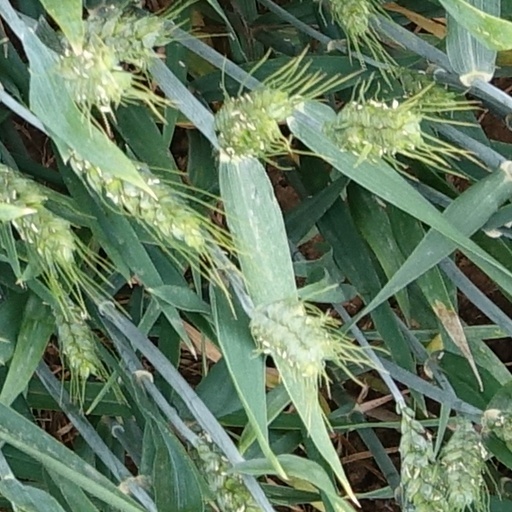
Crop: wheat